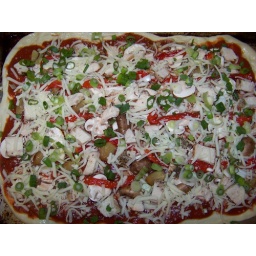
Soy Mozzarella, Grilled Chicken (marinated in balsamic and basil), portobellas, roasted red peppers, roasted garlic, green onions, and homemade red sauce